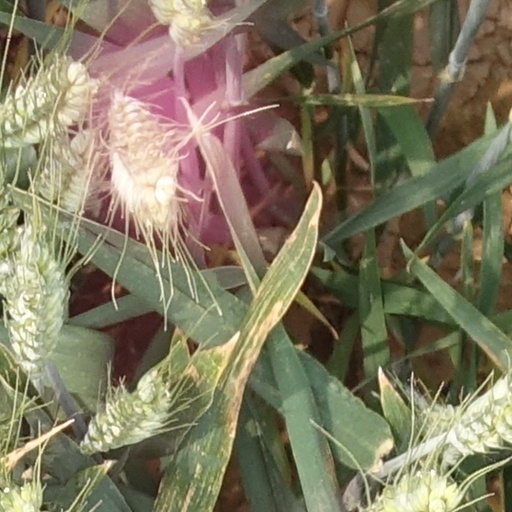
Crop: wheat